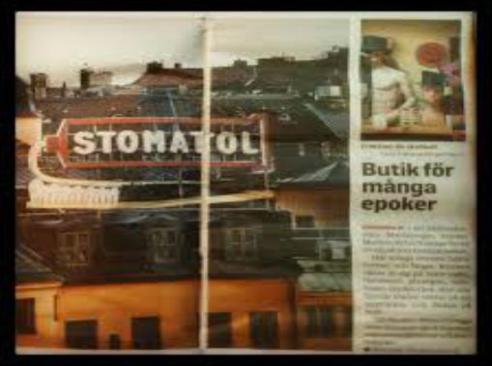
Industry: Necessities